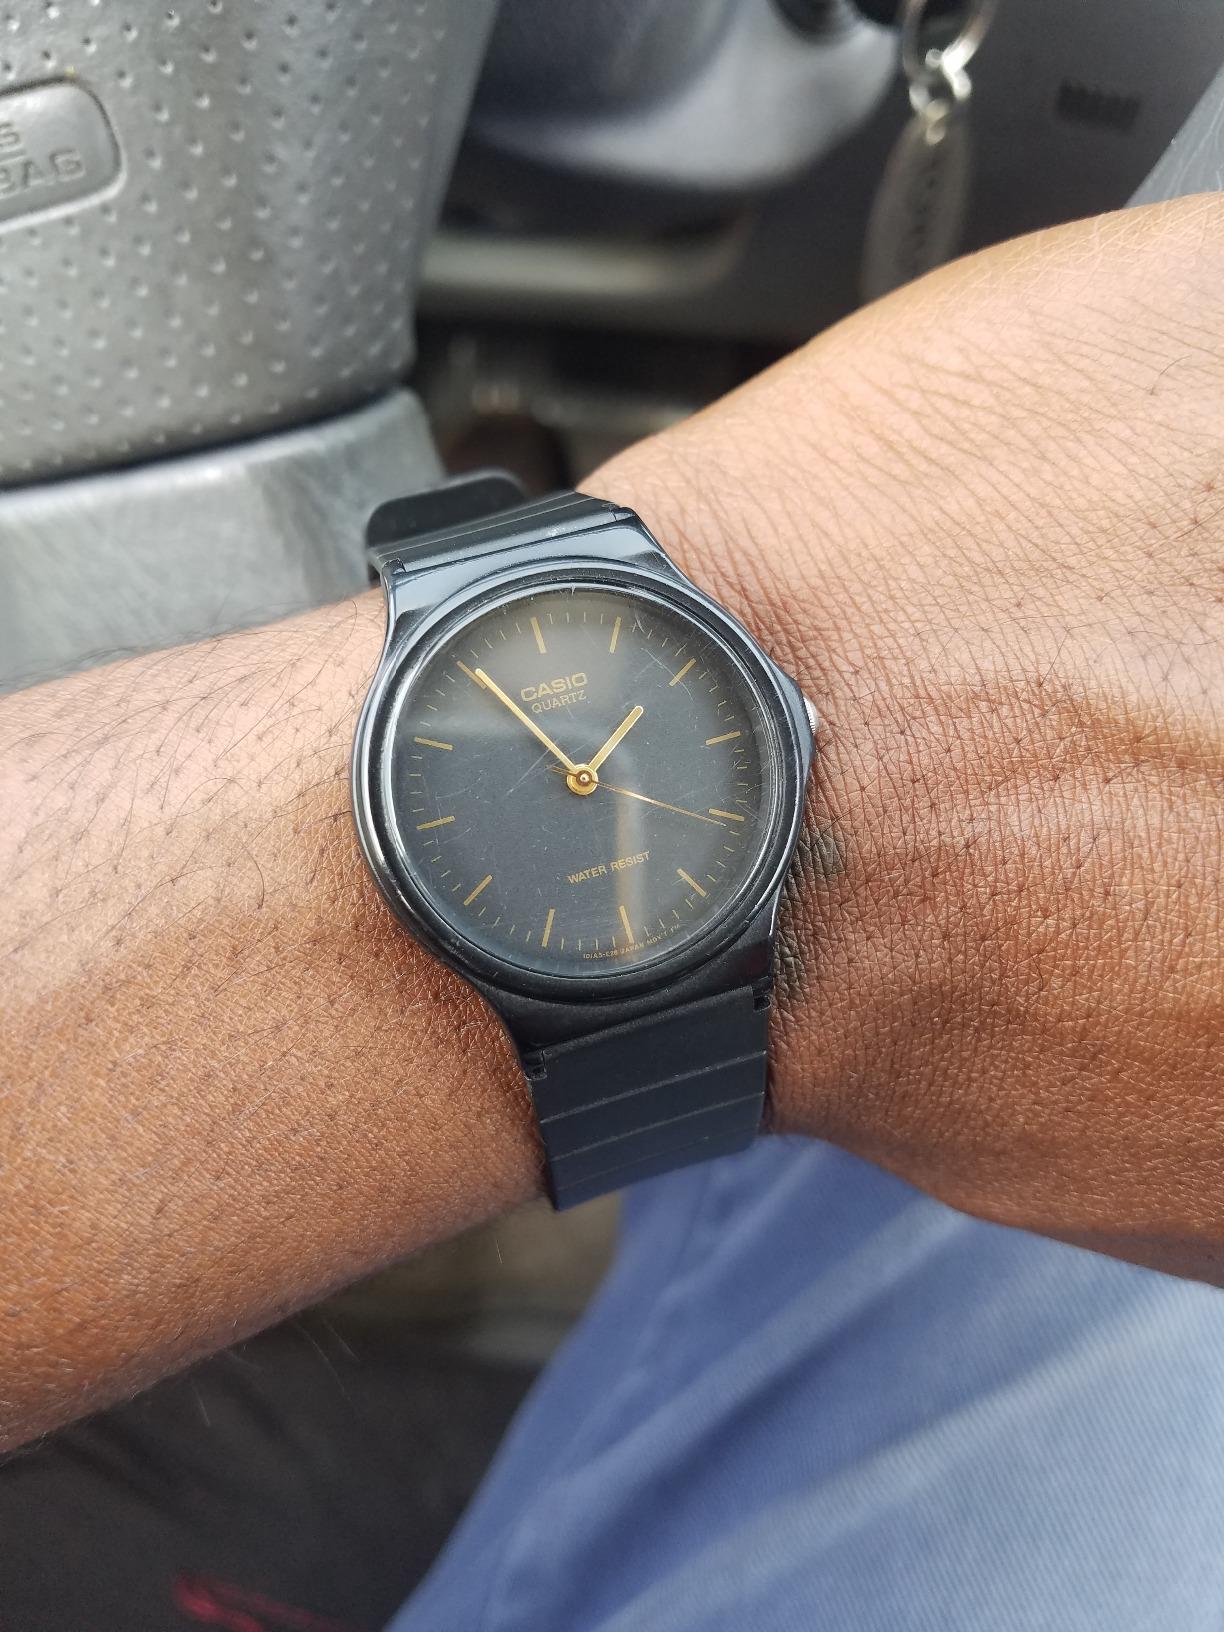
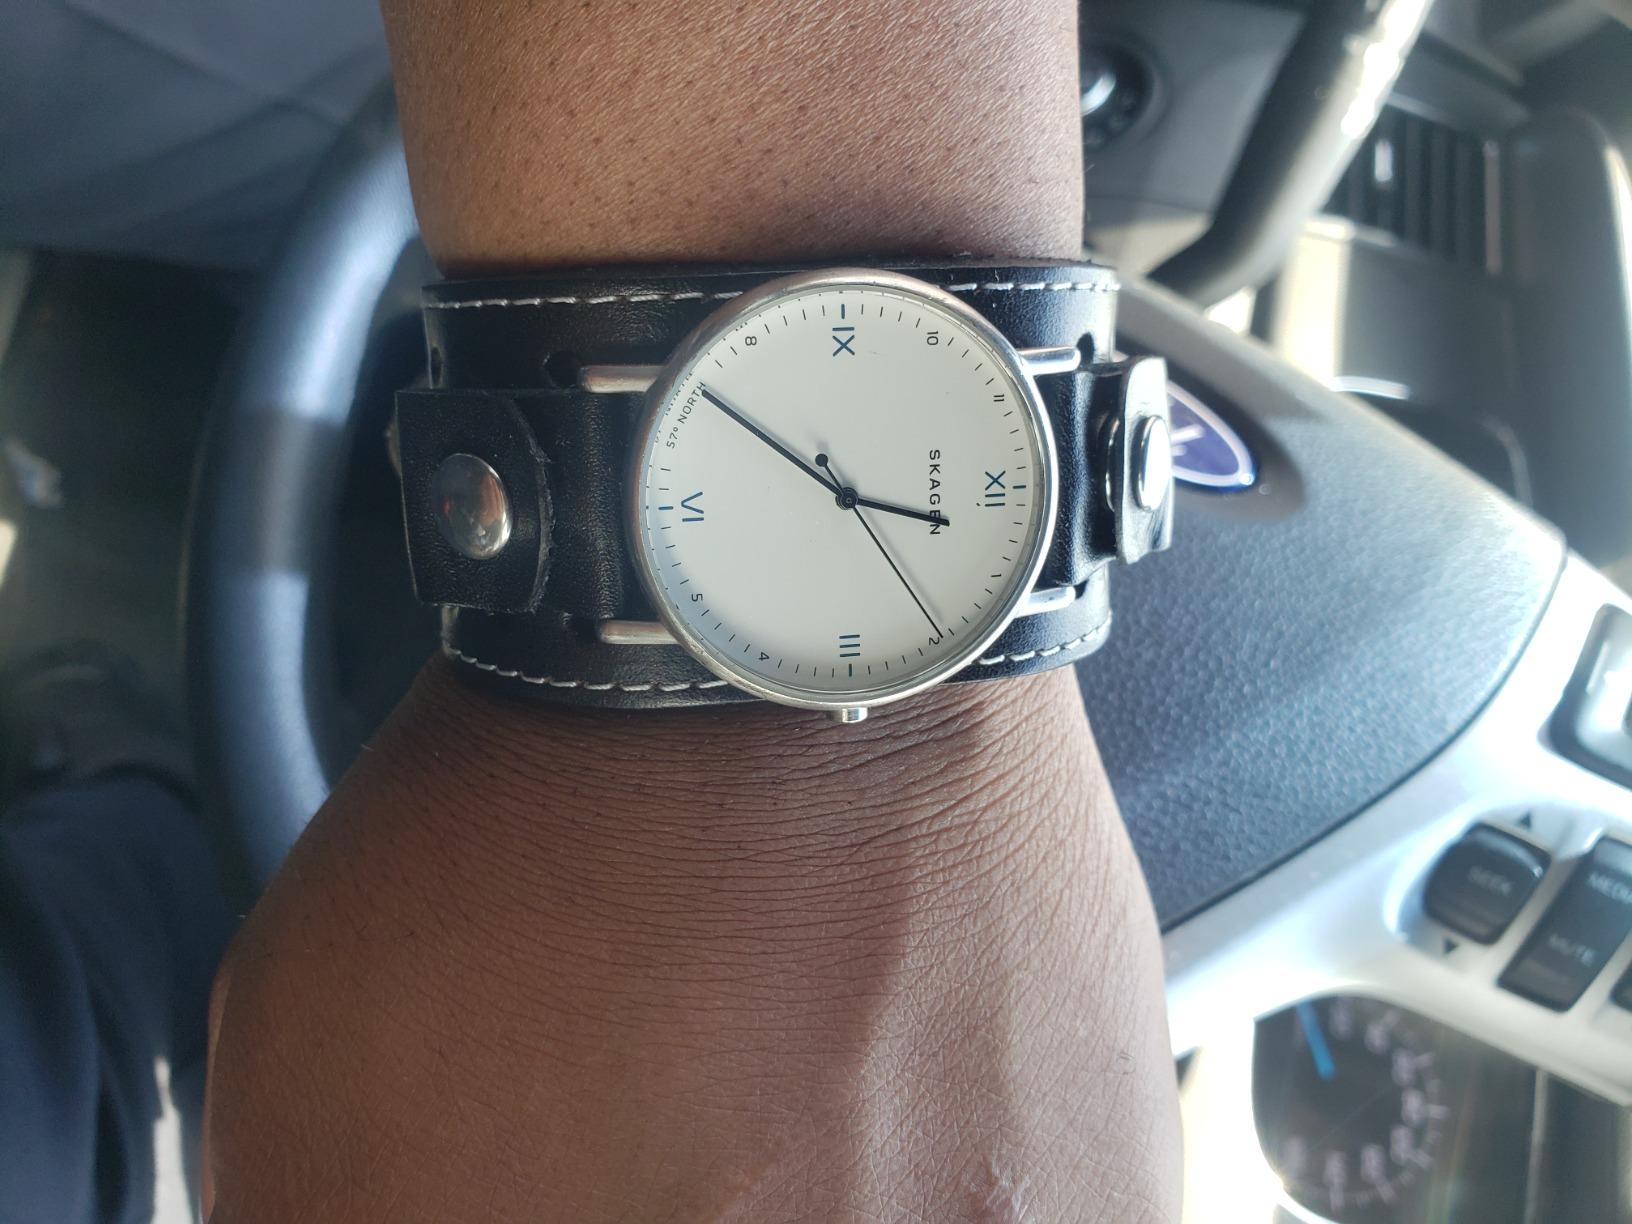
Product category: accessories_watch
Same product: no